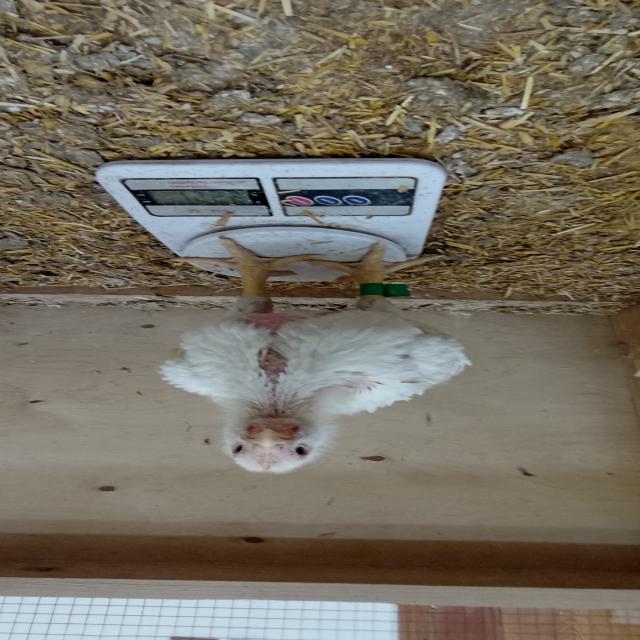
Weight: 1555 g